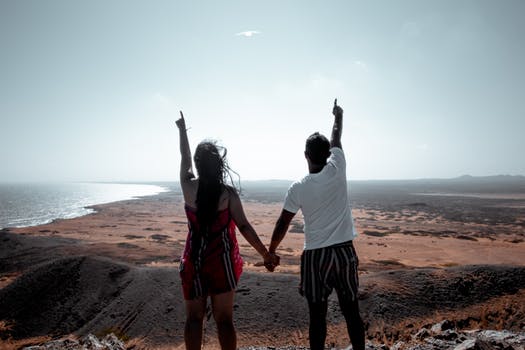
Label: No Watermark